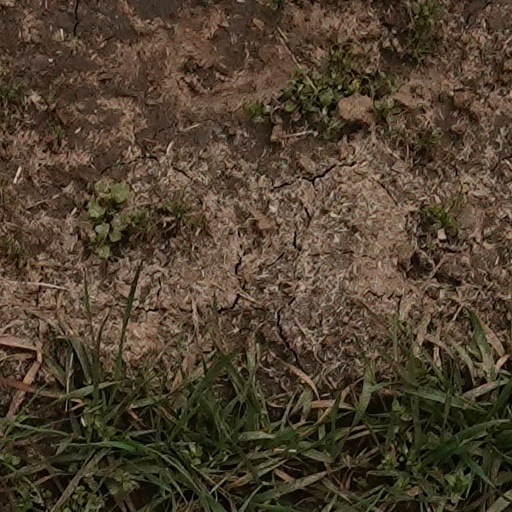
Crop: wheat